The Other Side of the Sky: A Memoir

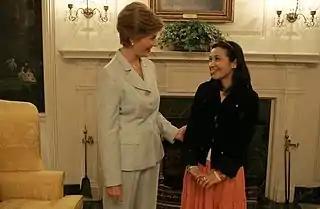
Laura Bush meets with Farah Ahmedi in the Diplomatic Reception Room at the White House on May 5, 2005.

Farah Ahmedi was born in Kabul, Afghanistan near the end of the Soviet–Afghan War. When she was in second grade, she stepped on a land mine while walking to school. Farah was transferred to Germany where her leg was amputated. After over eighteen months in Germany, she returned to her home in Kabul. Shortly after she returned home, her father and two sisters were killed by a stray rocket while Farah and her mother were shopping for fabrics, and her two brothers left Afghanistan in order to avoid a draft. Fearing for their lives, Farah and her mother fled to Pakistan where they endured harsh conditions in refugee camps for a couple years before World Relief rescued them and provided them a home in Chicago, Illinois. In Chicago, Farah and her mother began to adjust to their new life, with major help from Alyce Litz, one of Farah's new friends.